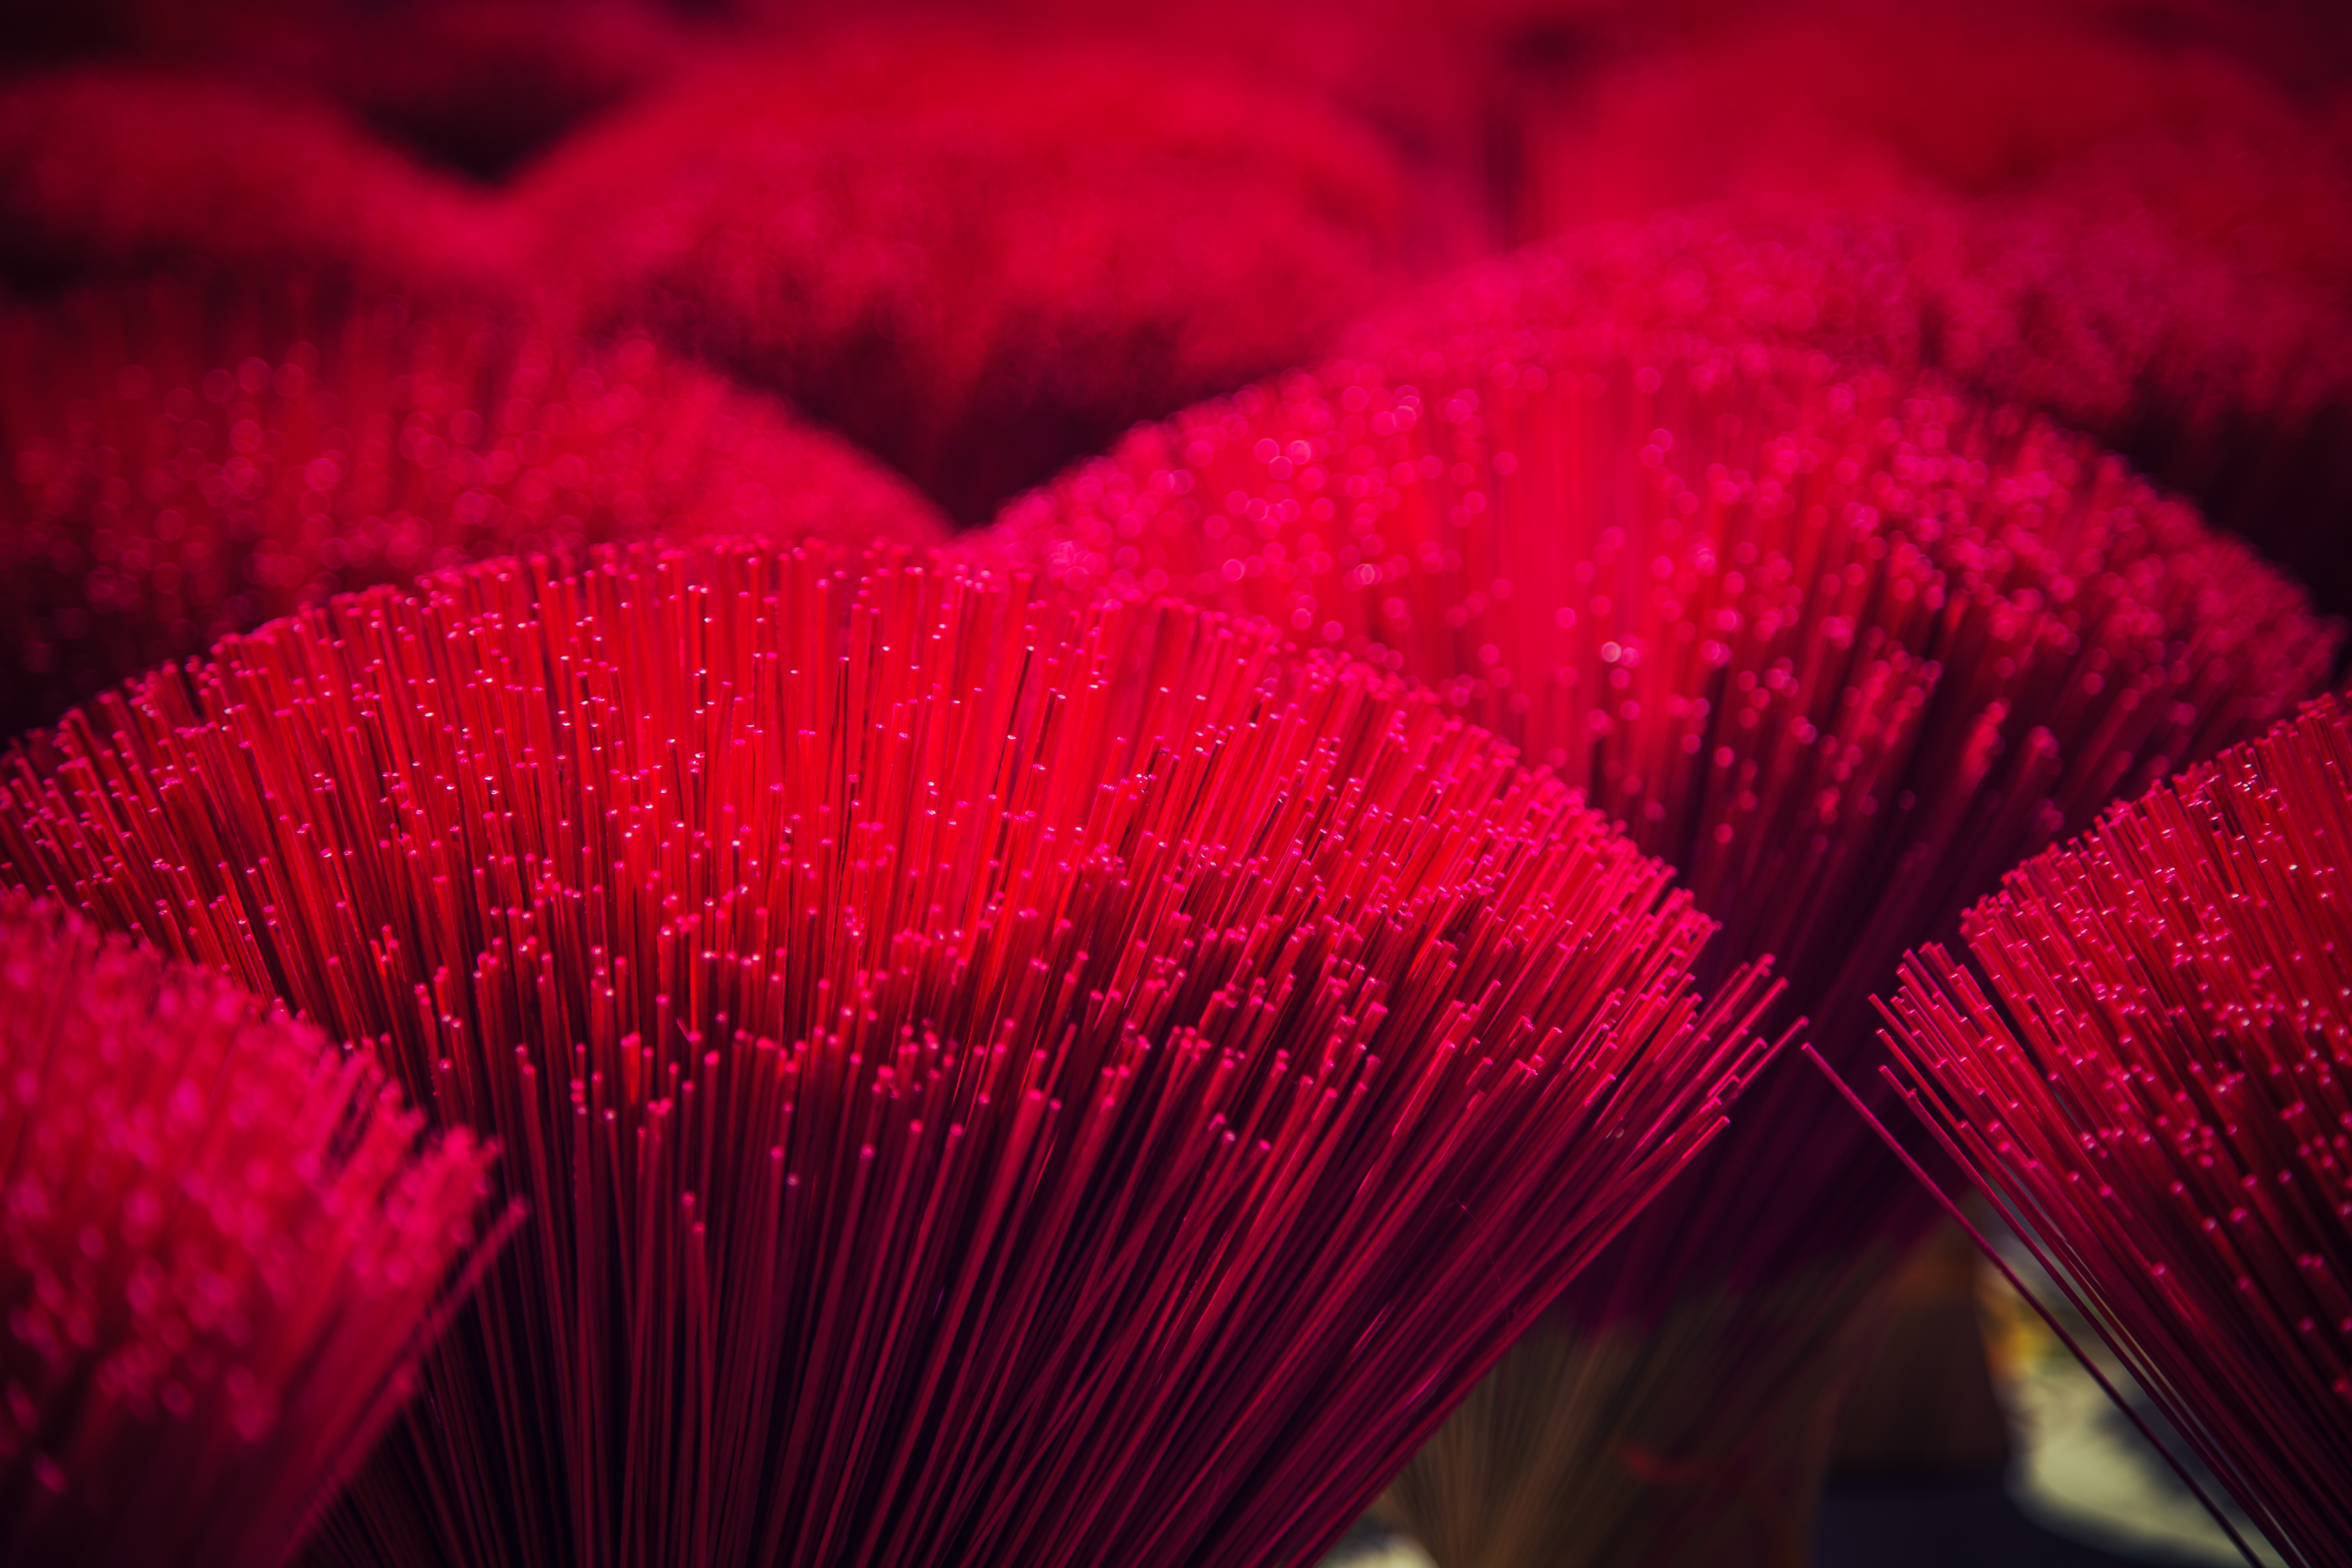
plant, photography, leaf, flower, petal, red, color, pink, close up, macro photography, flowering plant